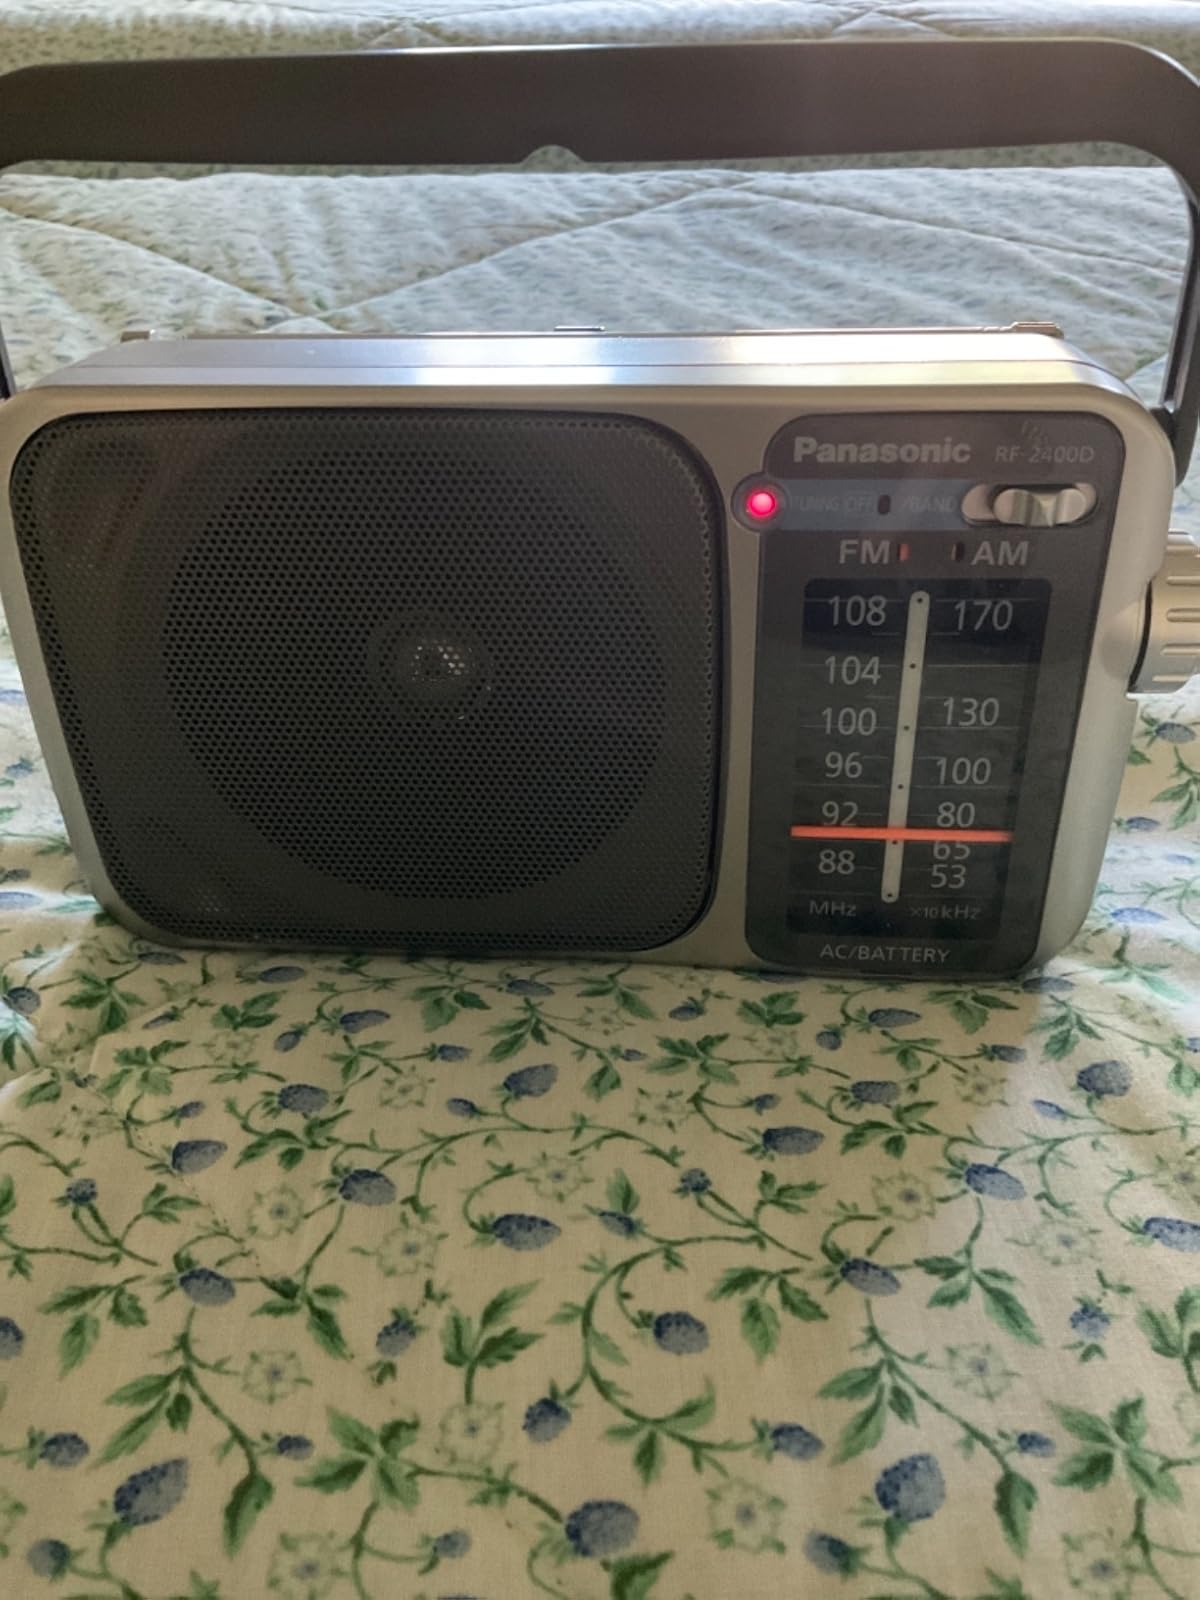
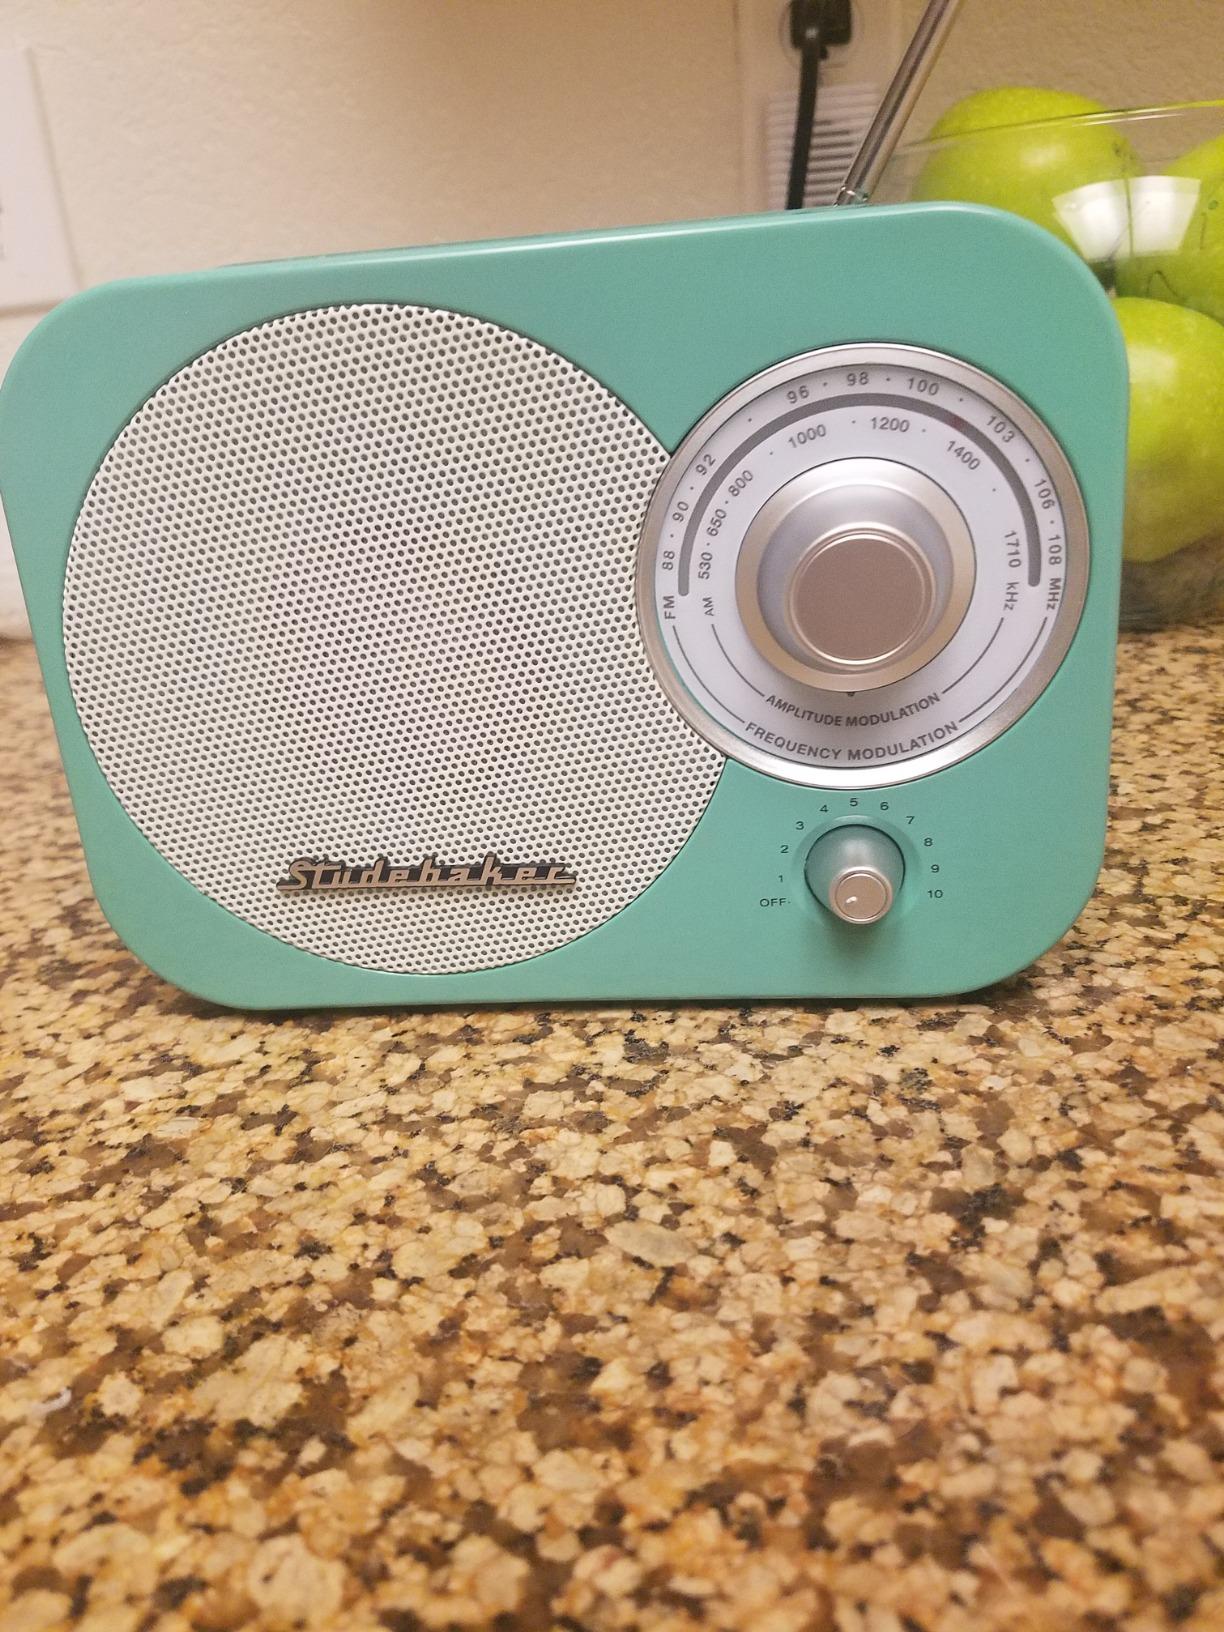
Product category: radio
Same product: no